Vojihna

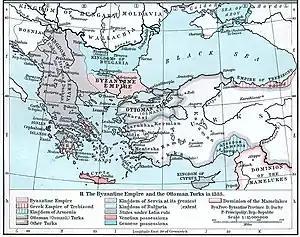
Serbian Empire, 1355.

Stephen Uroš IV Dušan, called "Dušan the Mighty" was proclaimed Emperor at Serres in 1345. In this southeasternmost part of his Empire, Dušan appointed Voihna as governor of Drama, not far from Serres, before November 1345. When Dušan was crowned "Emperor of the Serbs and Greeks" at Skopje on 16 April 1346, he also crowned his son Uroš V as King. Among his royal members and nobility he appointed Simeon Uroš, Jovan Asen, Jovan Oliver as Despots, and Dejan Dragaš, Branko Mladenović as Sebastokrators, and Grgur Golubić, Preljub and Voihna (before 1348) as Caesars. He was second in rank to "Caesar" Grgur.